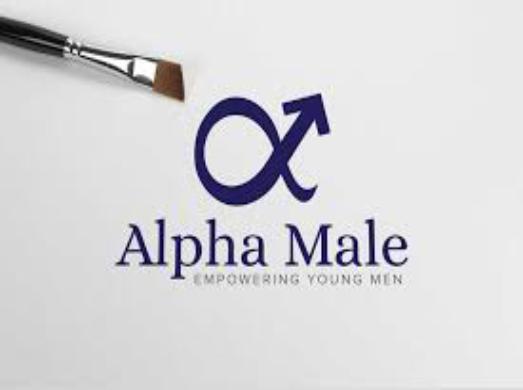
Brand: Alpha Male
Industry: Others